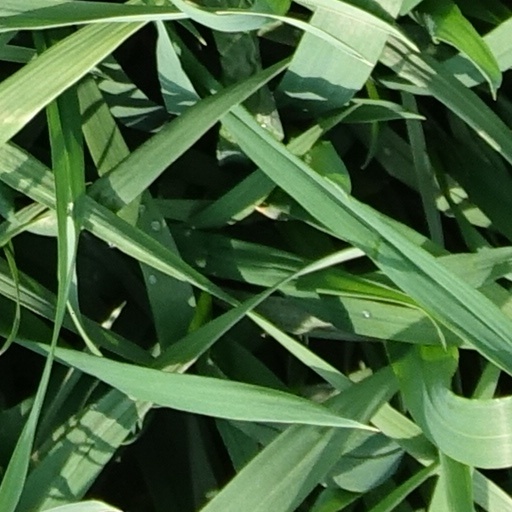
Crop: wheat